Foreign involvement in the Yemeni civil war (2014–present)

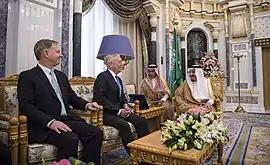
US Secretary of Defense James Mattis with King Salman of Saudi Arabia, Riyadh, 19 April 2017

On 30 June, an HRW report stated that US-made bombs were being used in attacks indiscriminately targeting civilians and violating the laws of war. The report photographed "the remnants of an MK-83 air-dropped 1,000-pound bomb made in the US".